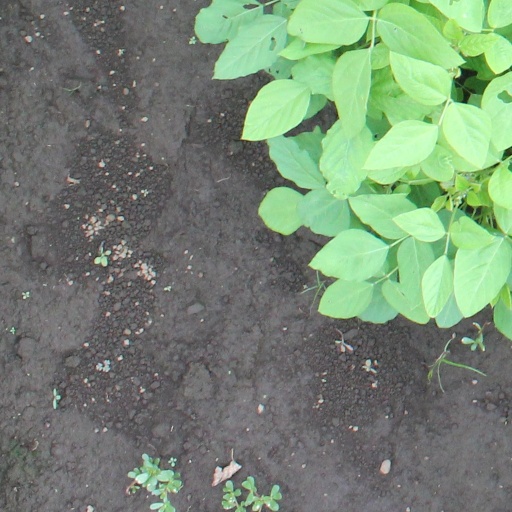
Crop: soybean